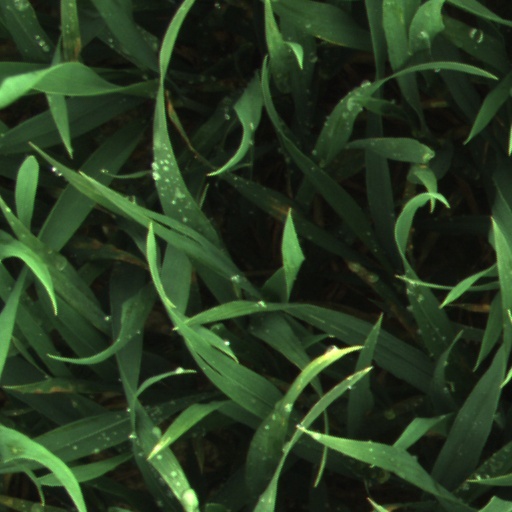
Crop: wheat